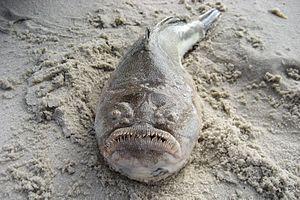
Les Trachinoidei sont un sous-ordre de poissons marins perciformes.
Astroscopus est un genre de poisson benthique répandu dans tous les océans, sorte de grosse vive dont plusieurs espèces sont dotées d'électrocytes situés sur le dessus de la tête et autour des yeux.
Les Uranoscopidae sont une famille de poissons perciformes qui ont des yeux orientés verticalement au-dessus de leur tête.